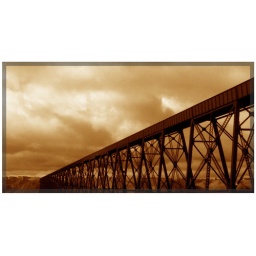
This industrial age steel train bridge is the largest man made landmark in the city of Lethbridge, Alberta, in western Canada.